Castle of the Moors

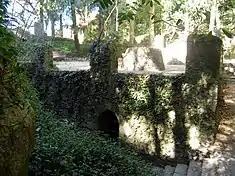
The large cistern that provided water for the castle

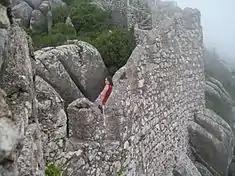
The castle is one of the many historical buildings that make up the Sintra Cultural Landscape, a UNESCO World Heritage Site, popular with tourists to Portugal

It is situated on the top of the Sintra Mountains, where it has a panoramic view of the municipality of Sintra, and on a clear day Mafra and Ericeira. It is accessible from Santa Maria e São Miguel by a protected gate and turnstile, or across a road accessway to the Palace of Pena. The castle is located within the limits of the Sintra-Cascais Natural Park, in the north flank of the Sintra Mountains, where the slopes are at most 40% gradients, with accented or moderate variation. The "Serra da Sintra", known locally, consists of an eruptive massif with an abundance of granite, syenite, gabbro and diorite rock formations, with soils consisting of lithic, humic, cambic, normal, and granite (Mng) components.